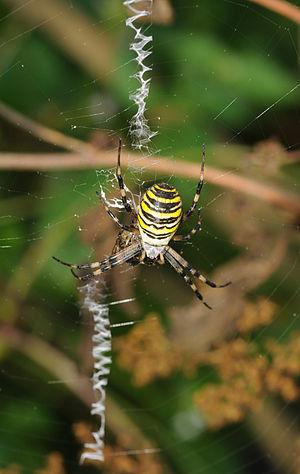
Le stabilimentum est aussi appelé « décoration ». C'est une structure visible sur la toile de certaines araignées, composée de fils de soie avec parfois différents débris. La structure est plus dense et plus opaque que le reste de la toile et suit généralement un motif en zigzag, comme le ferait une couture. La forme et la fonction semblent cependant varier selon les espèces. On rencontre des stabilimenta en spirale, en ligne verticale, en croix, etc. Il pourrait servir à prévenir des accidents ou à se camoufler des prédateurs, à attirer des proies ou à stabiliser la toile.